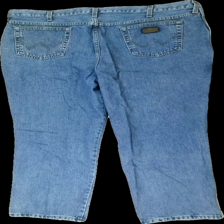
View: back
Type: Jeans
Category: Men
Brand: Not in the list
Brand text on label: wrangler
Colors: Blue
Material: 100% cotton
Cut: Regular
Season: All
Trend: Denim
Price range: 100-150
Recommended usage: Reuse
Description: blåa jeans i bra skick